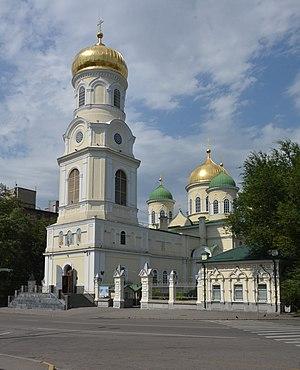
Louis Charlemagne-Baudet est un architecte russe représentant le style Empire, il est également connu comme « Charlemagne II » pour le différencier de sont frère aîné, Joseph-Jean Charlemagne.